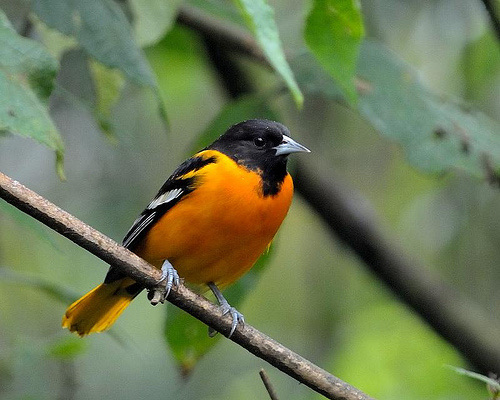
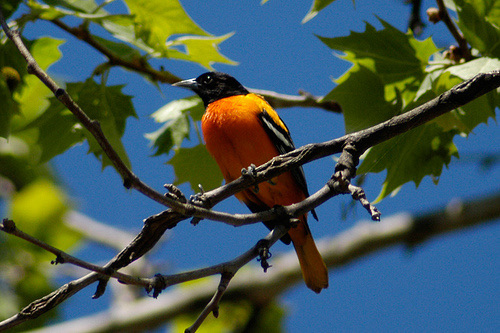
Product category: misc
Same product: yes